The Immortal Ten

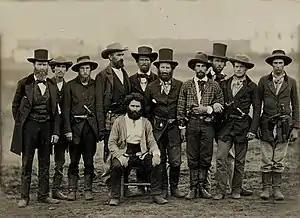
"The Immortal Ten", Lawrence, Kansas Territory, 1859. Standing, from left to right: Major James B. Abbott, Captain Joshua A. Pike, Jacob Senix, Joseph Gardner, Thomas Simmons, S.J. Willis, Charles Doy, Captain John E. Stuart [Stewart], Silas Soule, and George R. Hay. Seated in front: Dr. John Doy.

The Immortal Ten were a group of militant abolitionists and Free-Staters in the Kansas Territory who, on July 23, 1859, freed Dr. John Doy from a Missouri jail, where he was being held for allegedly abducting slaves. Doy and his 19-year-old son Charles were fellow abolitionists who had been arrested by pro-slavery Missouri bounty hunters while trying to deliver slaves to freedom in the Nebraska Territory via the Underground Railroad. While his son was acquitted of the charges and released, John was sentenced to prison. The ten men who took it upon themselves to rescue Doy were led by Major James B. Abbott and included Doy's son Charles, George R. Hay, Silas Soule, Capt. John E. Stewart, S.J. Willis, Thomas Simmons, Joseph Gardner, Jacob Senix, and Captain Joshua A. Pike. The episode occurred during a period of violent interstate ideological conflict preceding the American Civil War known as "Bleeding Kansas".